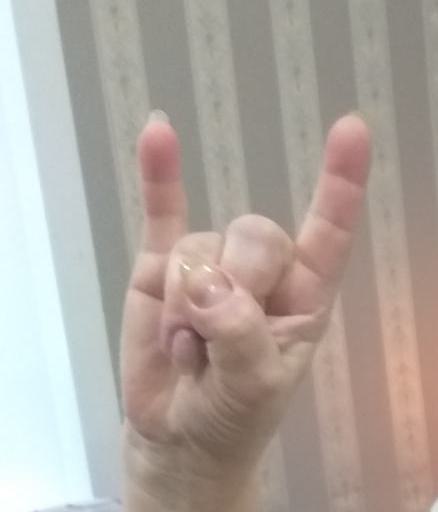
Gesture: rock